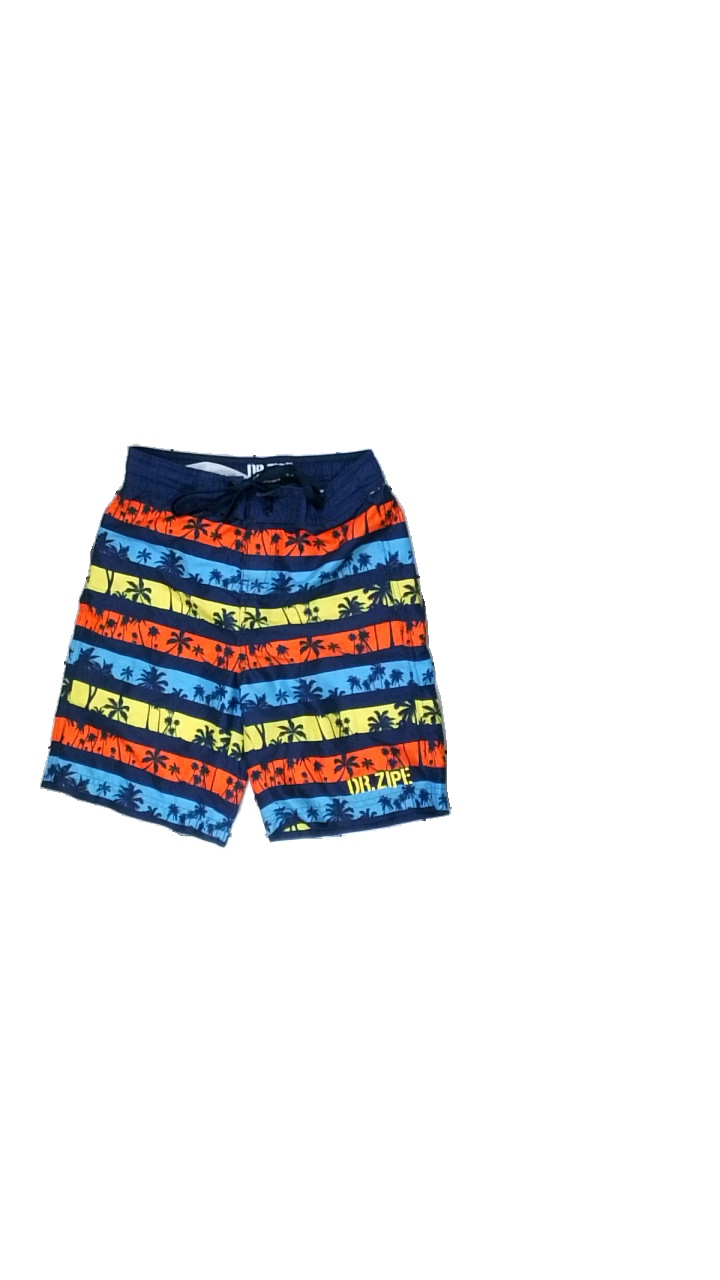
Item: Shorts (Children)
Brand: Dr.zipe
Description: randiga shorts med palmer på
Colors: Blue, Yellow, Orange
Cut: Regular
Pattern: Striped
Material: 100% polyester
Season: Summer
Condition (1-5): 5
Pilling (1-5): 5
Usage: Reuse
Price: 50-100